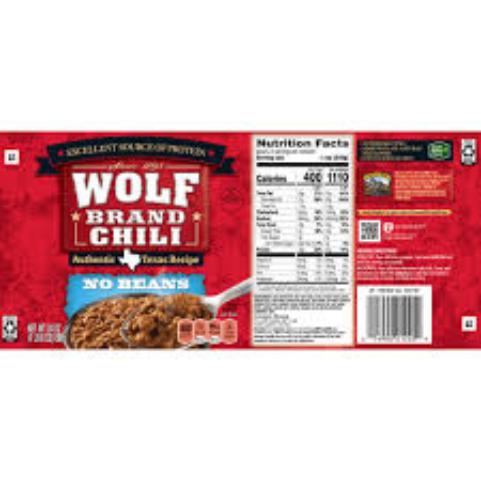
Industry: Food